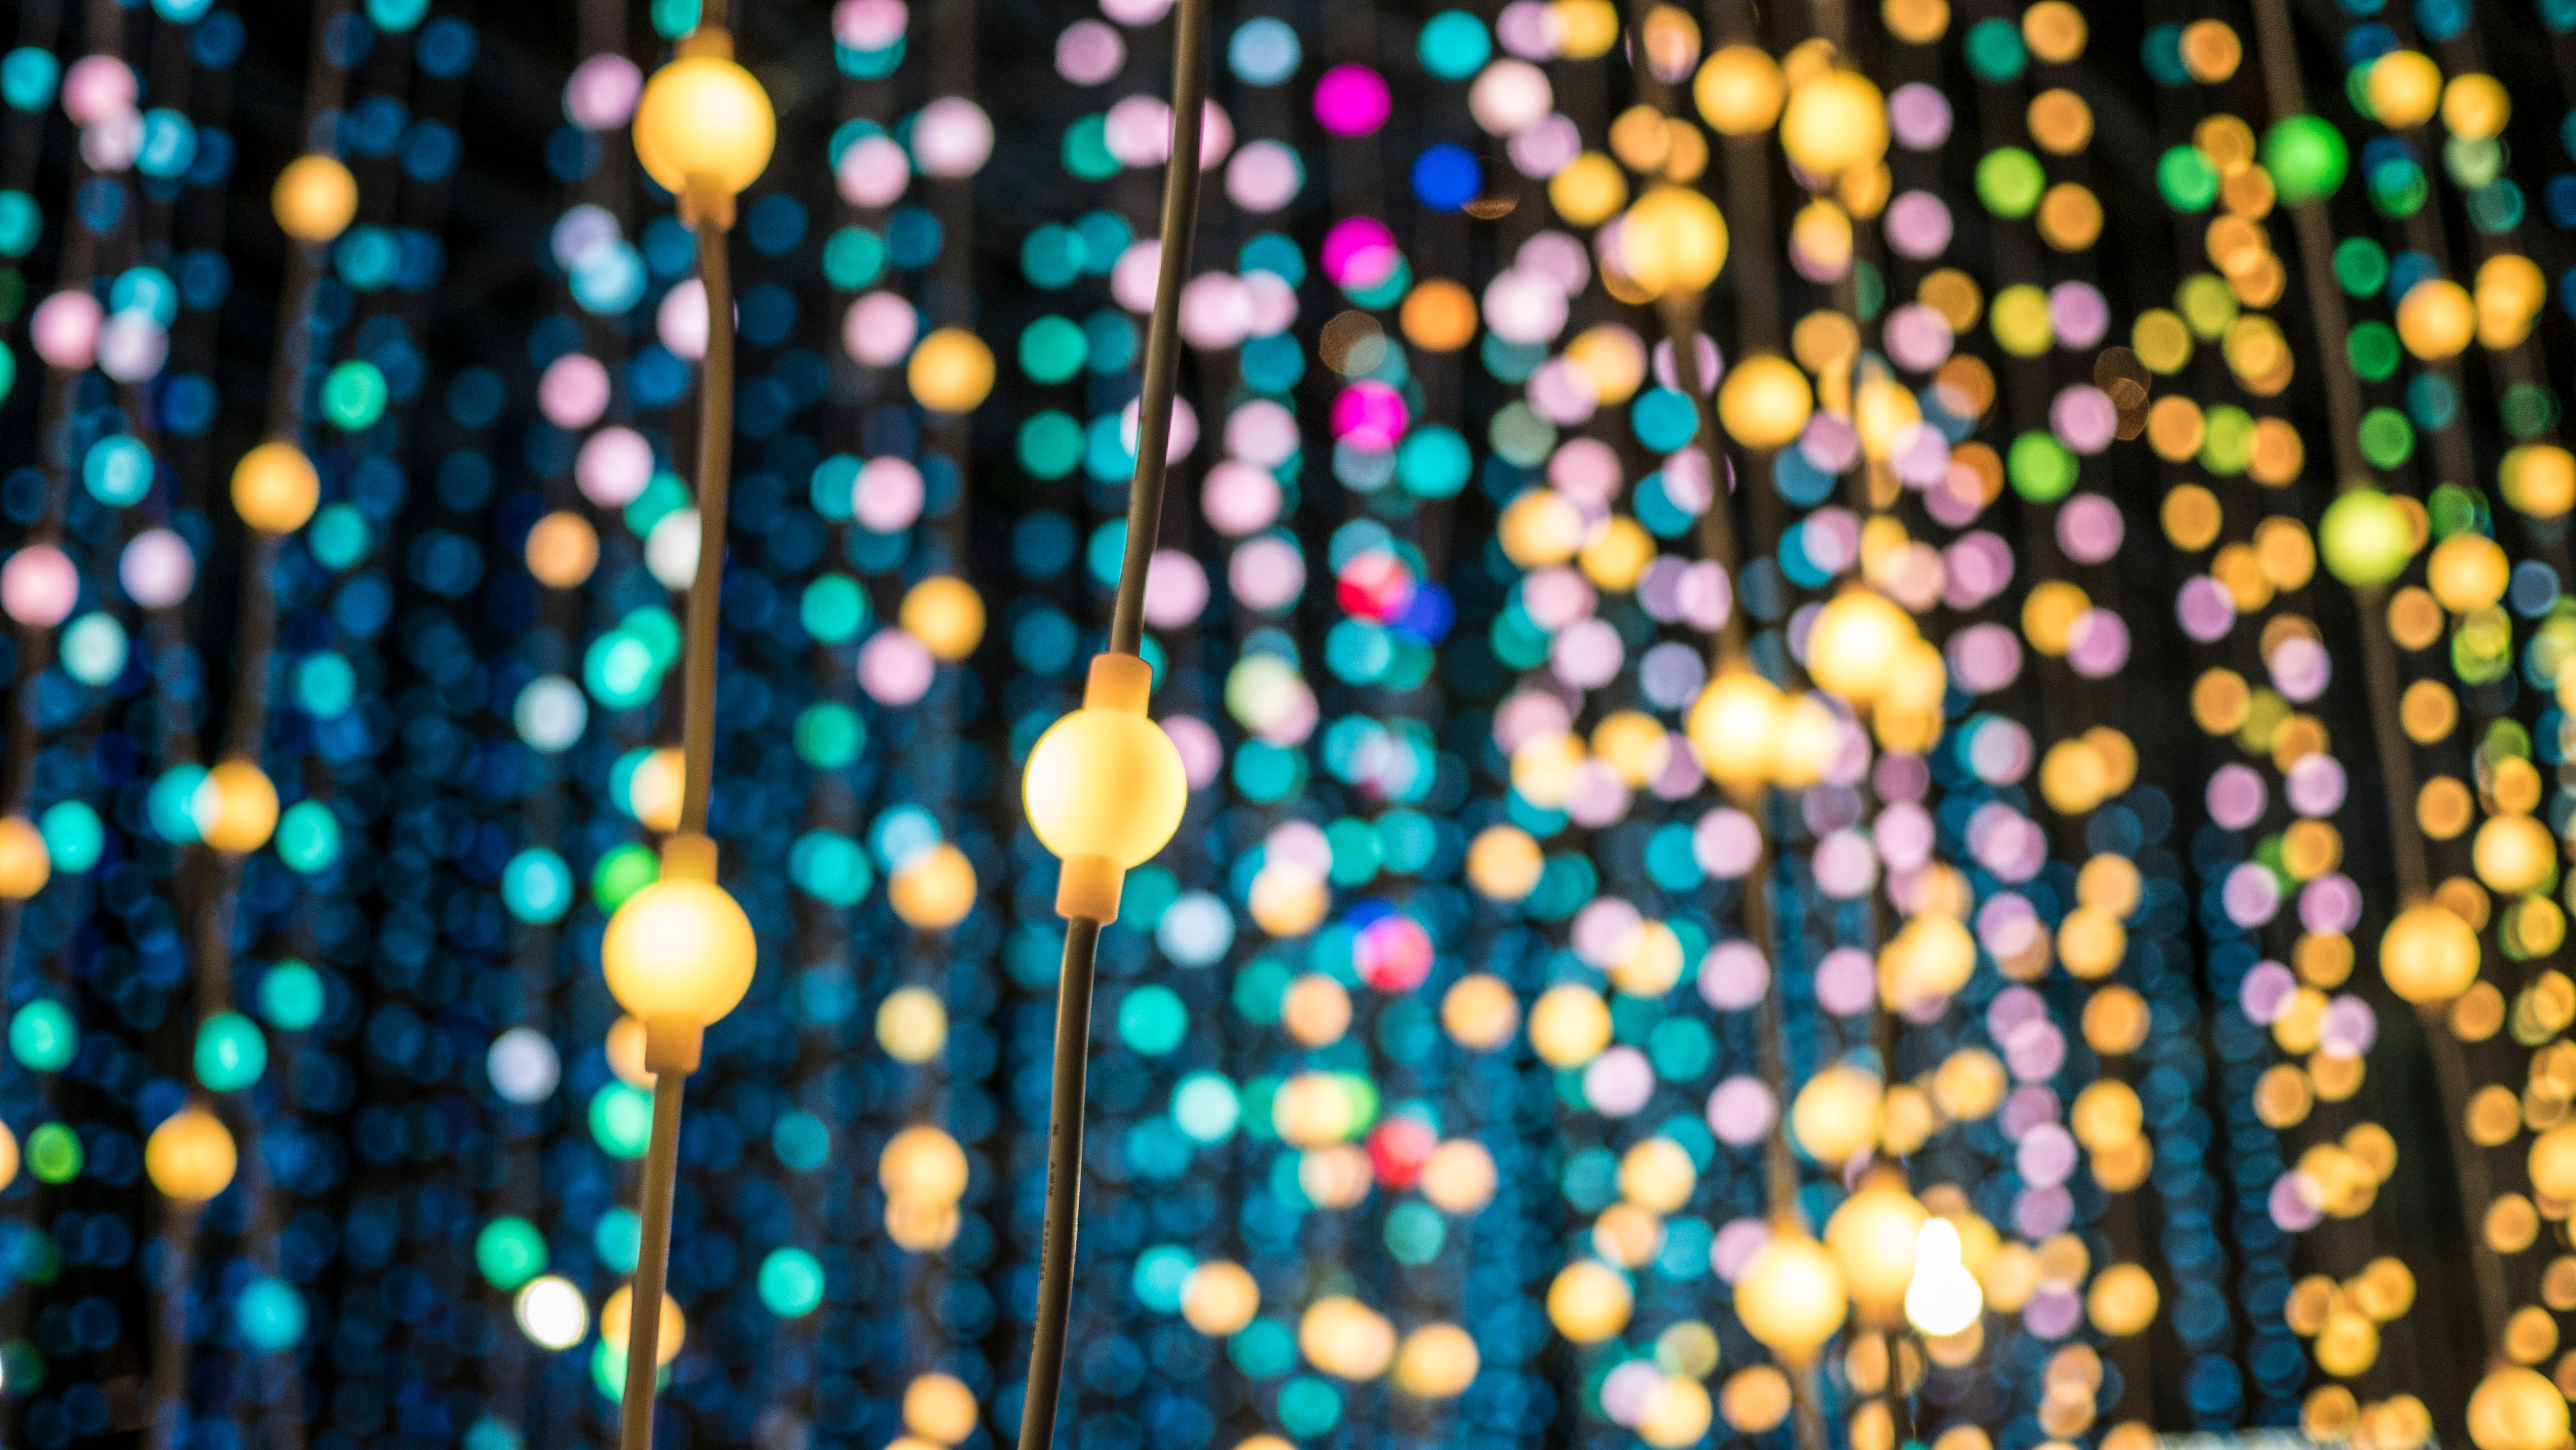
light, glass, pattern, color, blue, yellow, lighting, circle, design, christmas lights